Bow Street Runners

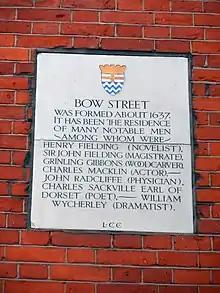
Plaque at 19–20 Bow Street

Magistrate Henry Fielding decided to regulate, regularise, formalise and legalise the thief-takers' activity due to high rates of corruption and mistaken or malicious arrests, therefore creating the Bow Street Runners. His Runners were not dissimilar to the thief-takers, but differed from them in their formal attachment to the Bow Street magistrates' office and in being paid by the magistrate with funds from central government. They worked out of Fielding's office and court at No. 4 Bow Street, and did not patrol but served writs and arrested offenders on the authority of the magistrates, travelling nationwide to apprehend criminals.